Deng Xiaoping's southern tour

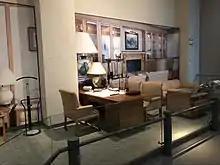
The hotel room in which Deng Xiaoping stayed while visiting Shenzhen

At the age of 87, Deng Xiaoping began his southern tour on January 18, 1992, when he visited the Wuchang District of Wuhan in Hubei Province as well as Changsha in Hunan Province. He then visited several cities in Guangdong Province, including Shenzhen, Zhuhai and Guangzhou from January 19 to 29. After that, he briefly stayed in Jiangxi Province, and on January 31 Deng arrived in Shanghai, the last stop of his southern tour. After spending the 1992 Chinese New Year in Shanghai, Deng briefly visited Nanjing in Jiangsu Province as well as Anhui Province on his way back to Beijing on February 20.